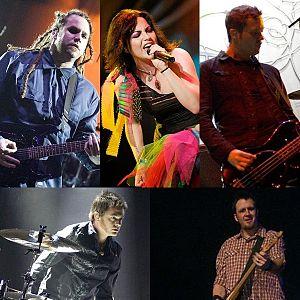
Le Grammy Award du meilleur nouvel artiste est un prix décerné depuis 1959 par la National Academy of Recording Arts and Sciences. Ce prix fait partie des quatre récompenses de la cérémonie des Grammy Awards à ne pas être restreintes à un genre musical donné, avec l'album de l'année, la chanson de l'année et l'enregistrement de l'année.
Evanescence est un groupe de heavy metal américain, originaire de Little Rock, dans l'Arkansas. Il est formé en 1996 par la chanteuse Amy Lee et le musicien Ben Moody.